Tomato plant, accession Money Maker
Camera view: bottom (45 deg); turntable rotation: 180 degrees
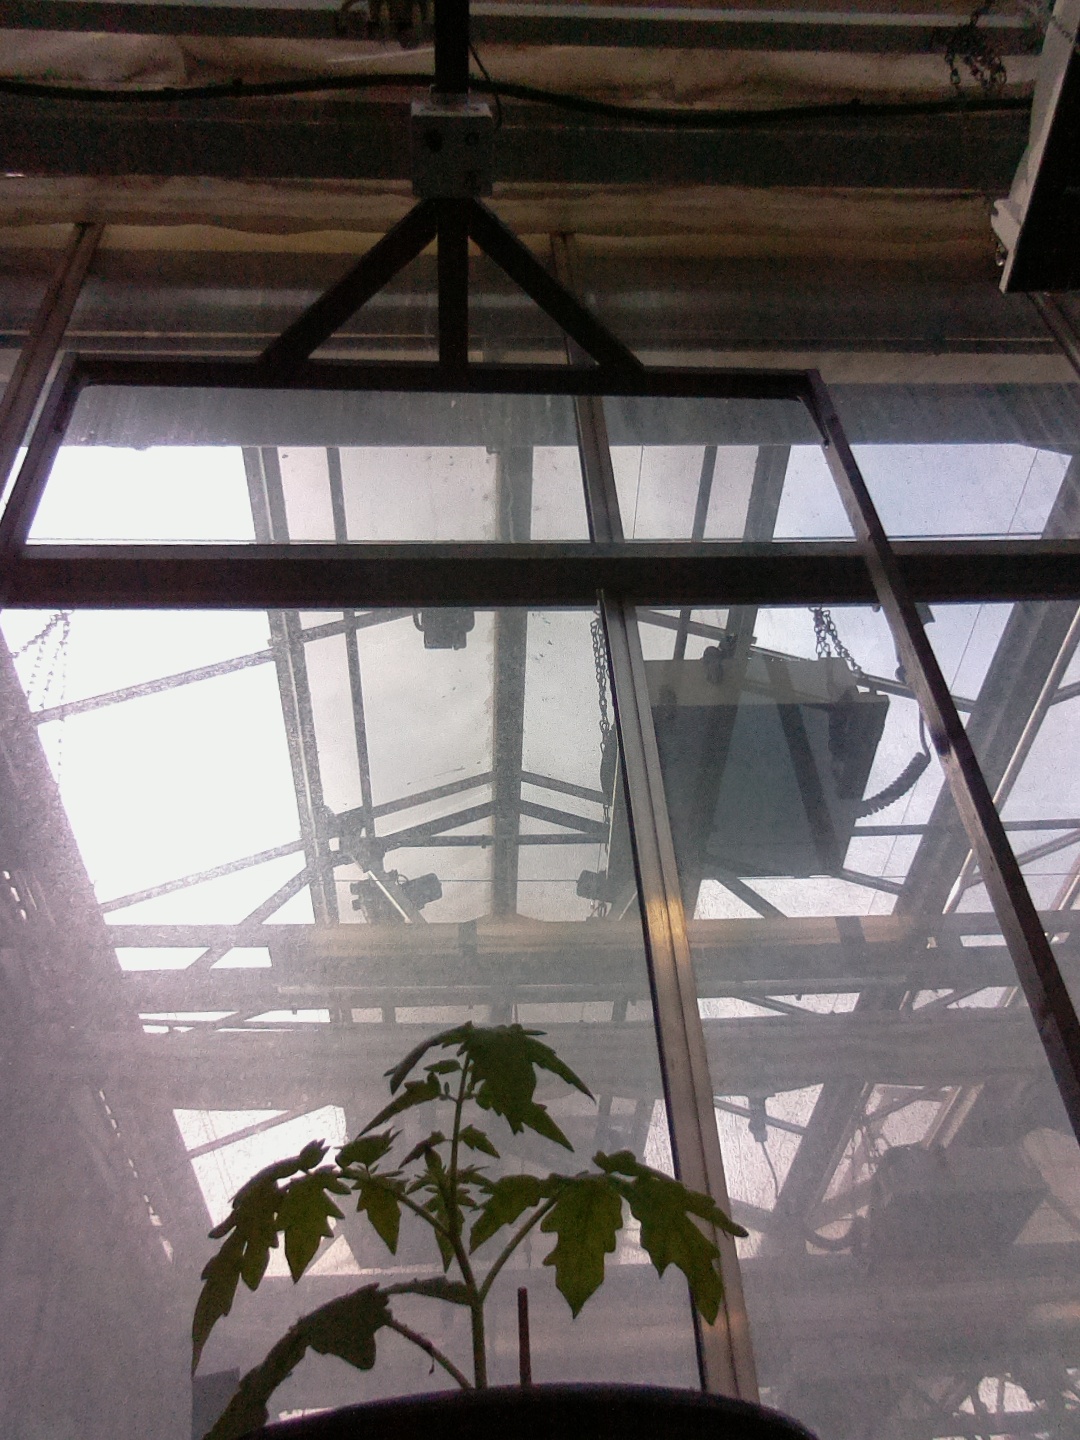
BBCH growth stage 13: 6 of true leaves visible